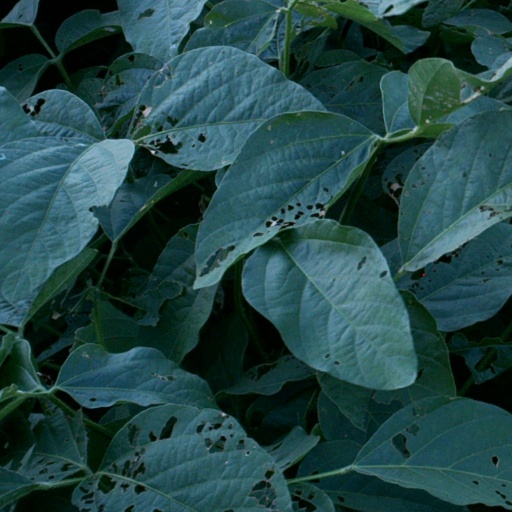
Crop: soybean